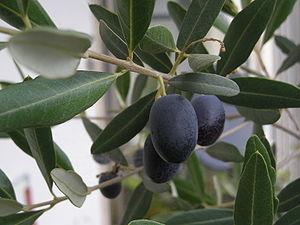
Le petit ribier est une variété d'olive originaire du Var entre Draguignan et Fayence. Ses oliveraies sont très répandues du centre Var à l'ouest des Alpes-Maritimes.